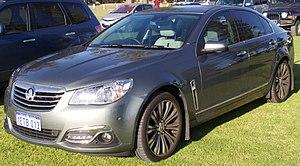
La Holden Commodore est une automobile fabriquée depuis 1978 par la filiale Holden de General Motors en Australie et en Nouvelle-Zélande. Au milieu des années 1970, Holden a commencé à étudier un successeur à la Holden Kingswood avec un modèle basé sur une Opel. Opel a continué de fournir la base pour les générations futures jusqu'au lancement de la quatrième génération en 2006, qui utilise une plate-forme développée en Australie.